Sequoia (supercomputer)

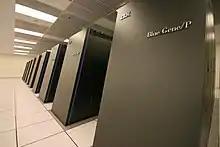
Dawn prototype

IBM built a prototype, called "Dawn", capable of 500 teraflops, using the Blue Gene/P design, to evaluate the Sequoia design. This system was delivered in April 2009 and entered the Top500 list at 9th place in June 2009.